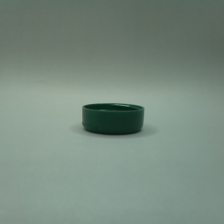
Color: green
Cap type: flip-top cap